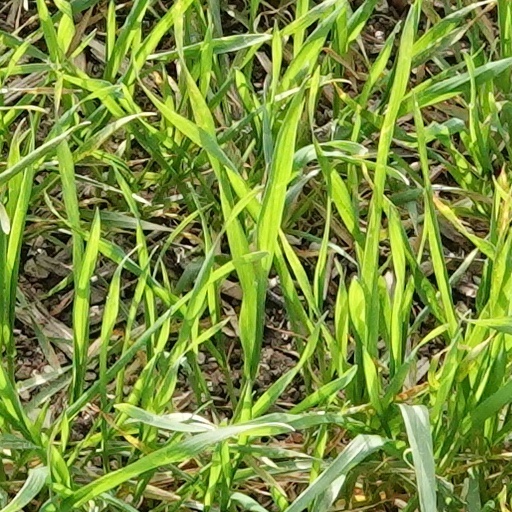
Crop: wheat